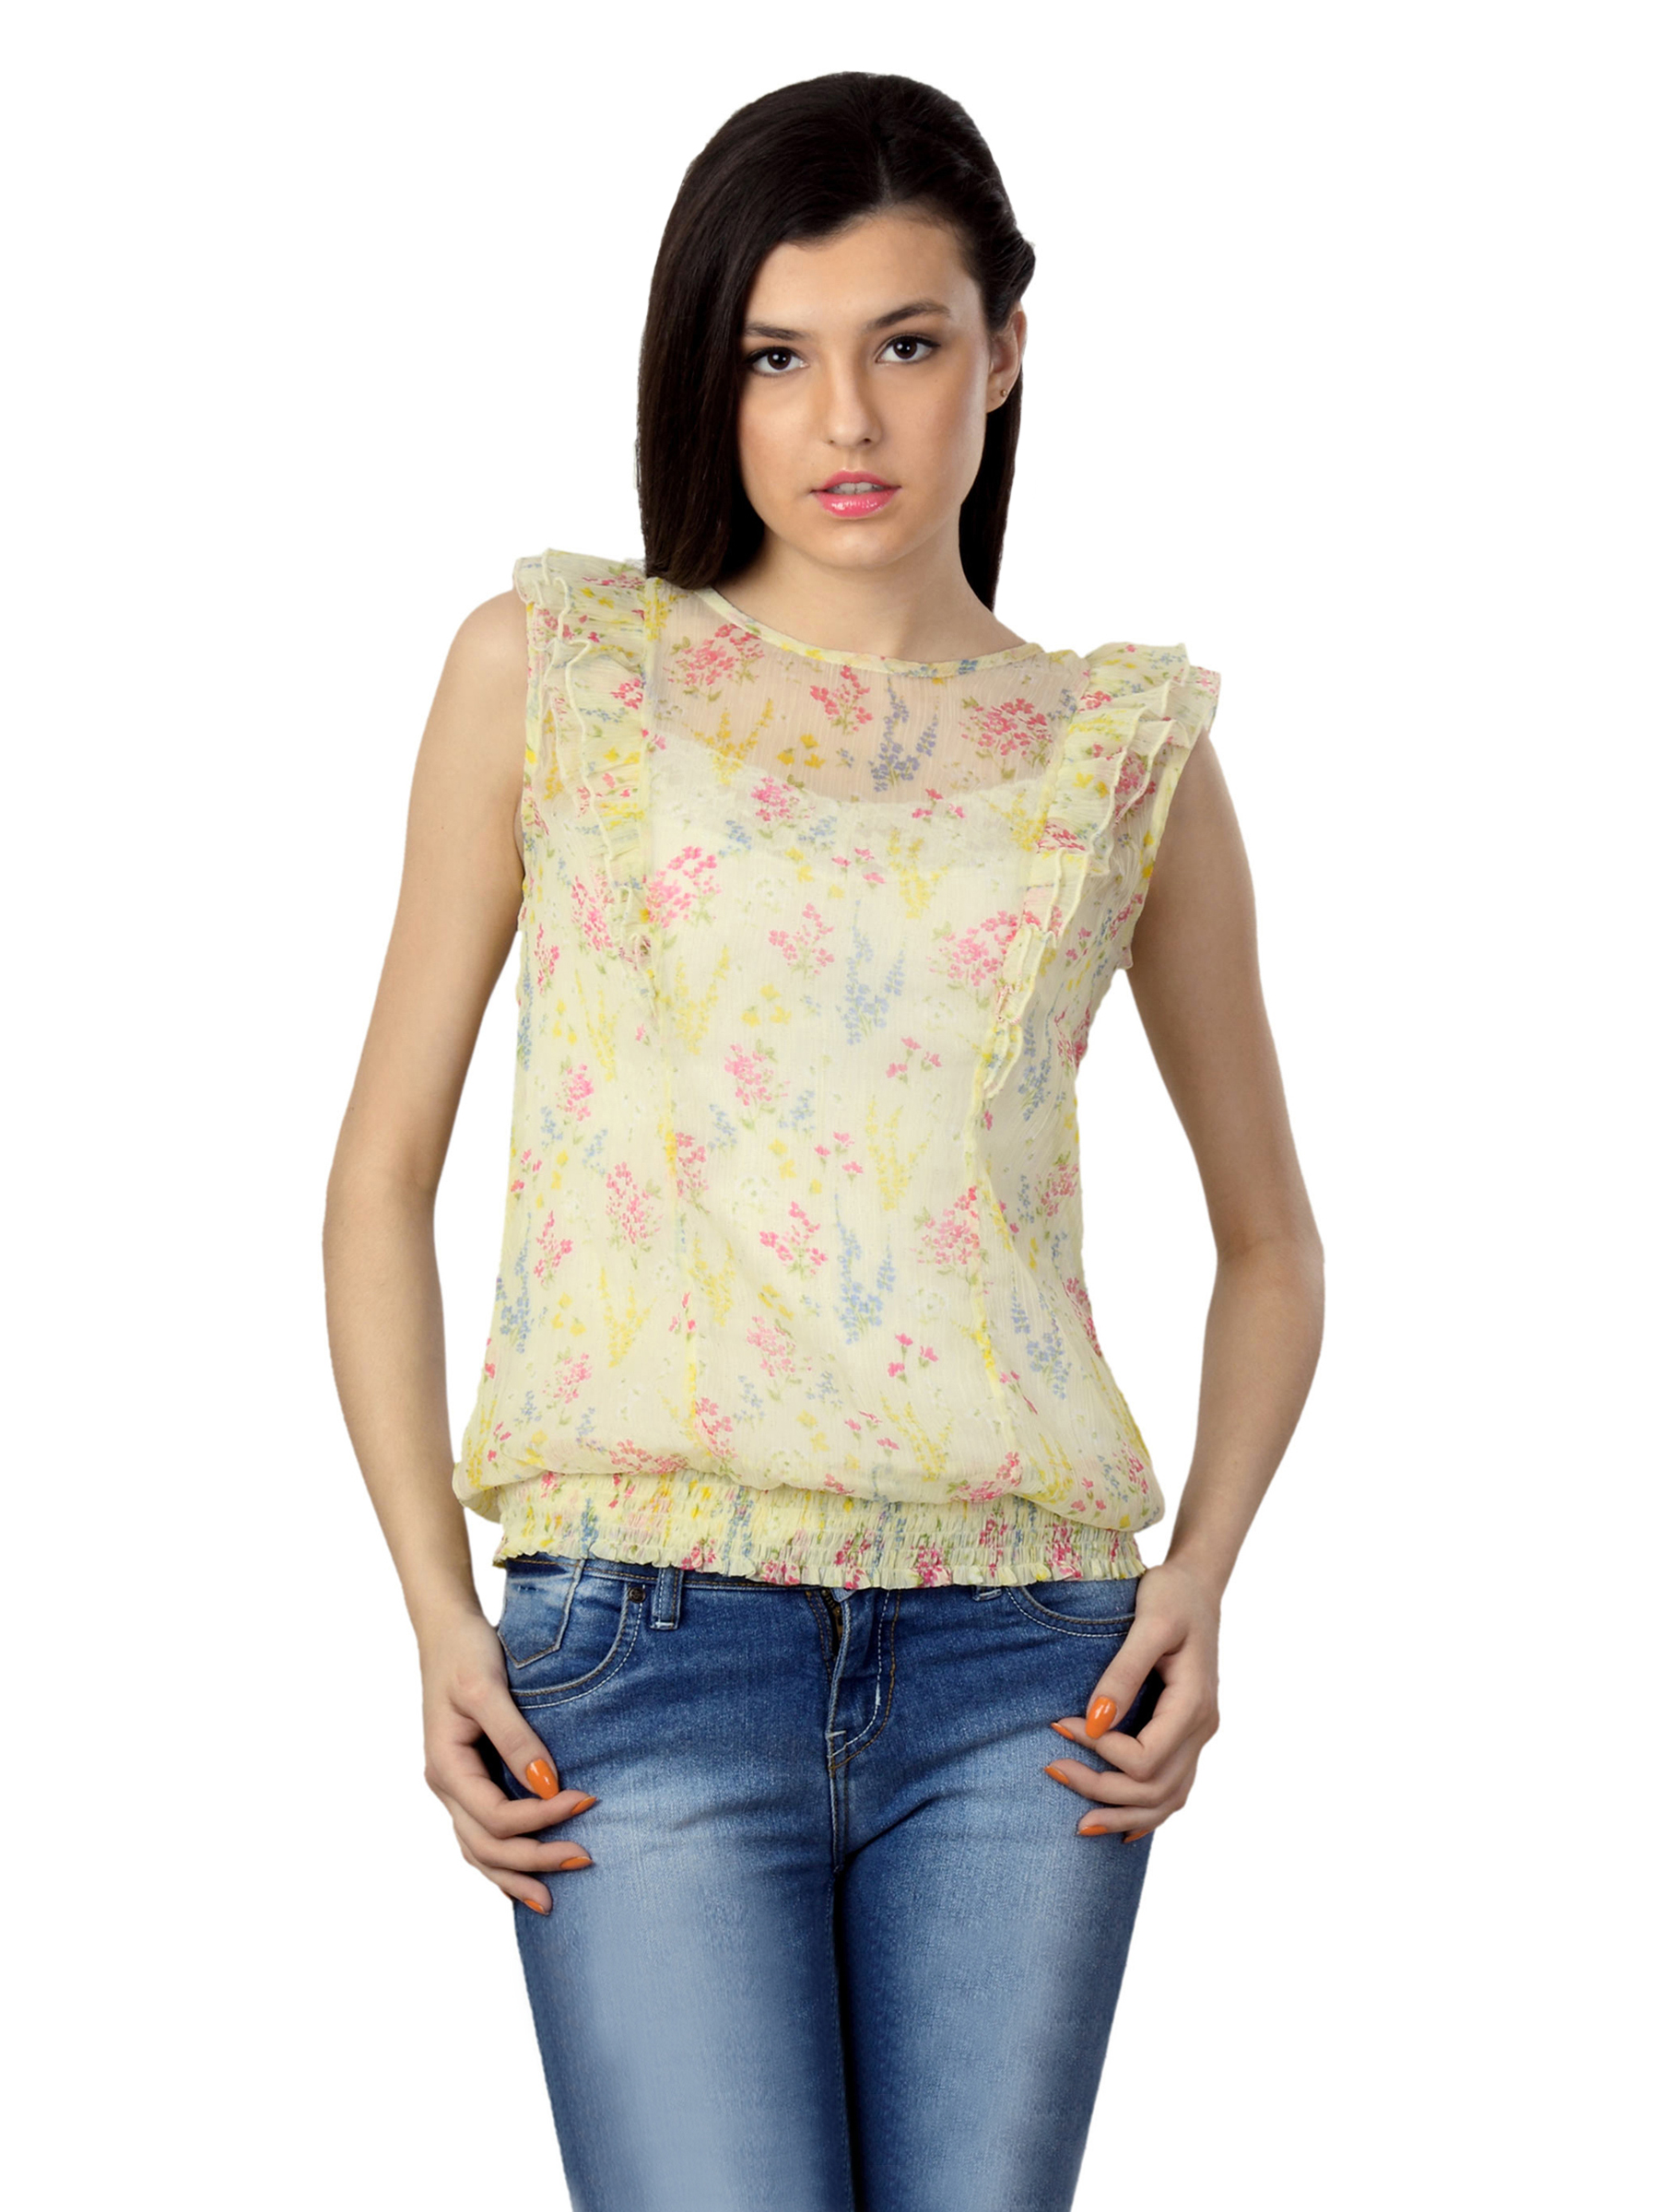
Femella Women Yellow Top
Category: Apparel / Topwear / Tops
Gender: Women
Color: Yellow
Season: Summer 2012
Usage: Casual